Saint Nicholas

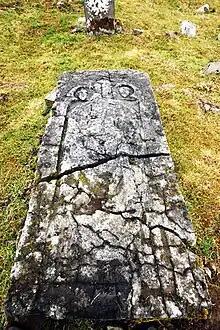
Tomb of Saint Nicholas near Thomastown, Ireland

Prior to the translation of Nicholas's relics to Bari, his following had been known in western Europe, but it had not been extremely popular. In autumn of 1096, Norman and Frankish soldiers mustered in Bari in preparation for the First Crusade. Although the Crusaders generally favored warrior saints, which Saint Nicholas was not, the presence of his relics in Bari made him materially accessible. Nicholas's associations with aiding travelers and seafarers also made him a popular choice for veneration. Nicholas's veneration by Crusaders helped promote his following throughout western Europe.